Miguel Torres Chile

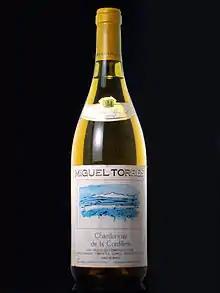
Miguel Torres wine

Miguel Torres Chile is a Chilean winery that was founded in Curicó, in 1979, by the Spanish family company Miguel Torres. In its , the Viña Santa Digna vineyard cultivates the varieties Sauvignon blanc, Riesling, Gewürztraminer and Chardonnay (for their white wines) and Cabernet sauvignon (for their red and rosé wines). To a lesser extent they also cultivate Pinot noir, which contributes to the cuvee of a brut sparkling wine.